Cidália Lopes Nobre Mouzinho Guterres

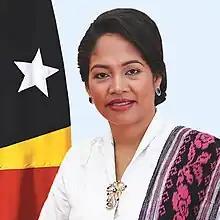
Guterres in 2020

Cidália Lopes Nobre Mouzinho Guterres is the wife of former president of East Timor Francisco Guterres and as such was First Lady of East Timor from 20 May 2017 to 20 May 2022. A native of the Atauro Island, in East Timor, she became the second wife of the Francisco Guterres on 4 May 2002 with whom she had three male children and one female.